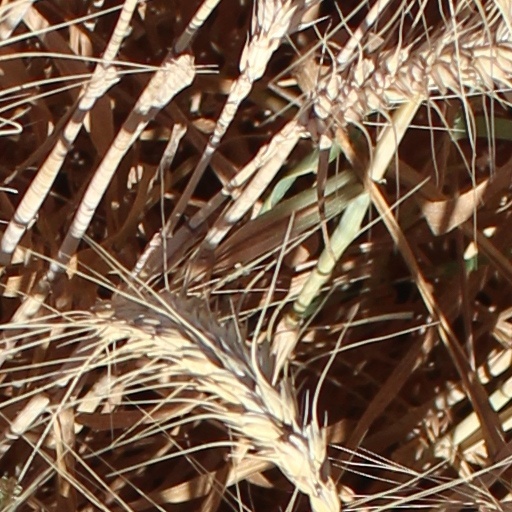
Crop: wheat